New Brazilian secondary education

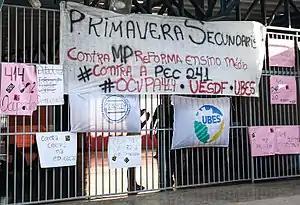
High school students occupy school against reform in Brasilia.

The reform is considered controversial and has divided the opinions of educators. Students held large mobilizations across Brazil, especially in the states of Minas Gerais and Paraná, against the amendment. Deputy Thiago Peixoto (PSD-GO) stated that the protests were partly due to misinformation about the content of the provisional measure. One of the main points of praise for the proposal is that it makes subjects more flexible.